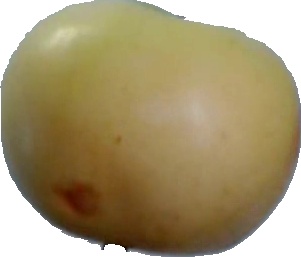
Label: apple_6